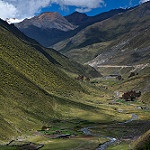
Scene: Outdoor